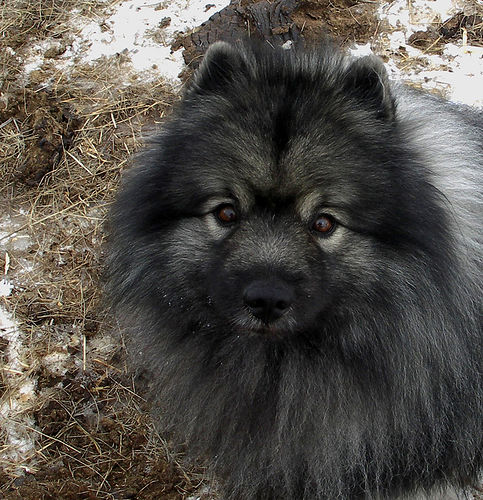
Breed: keeshond